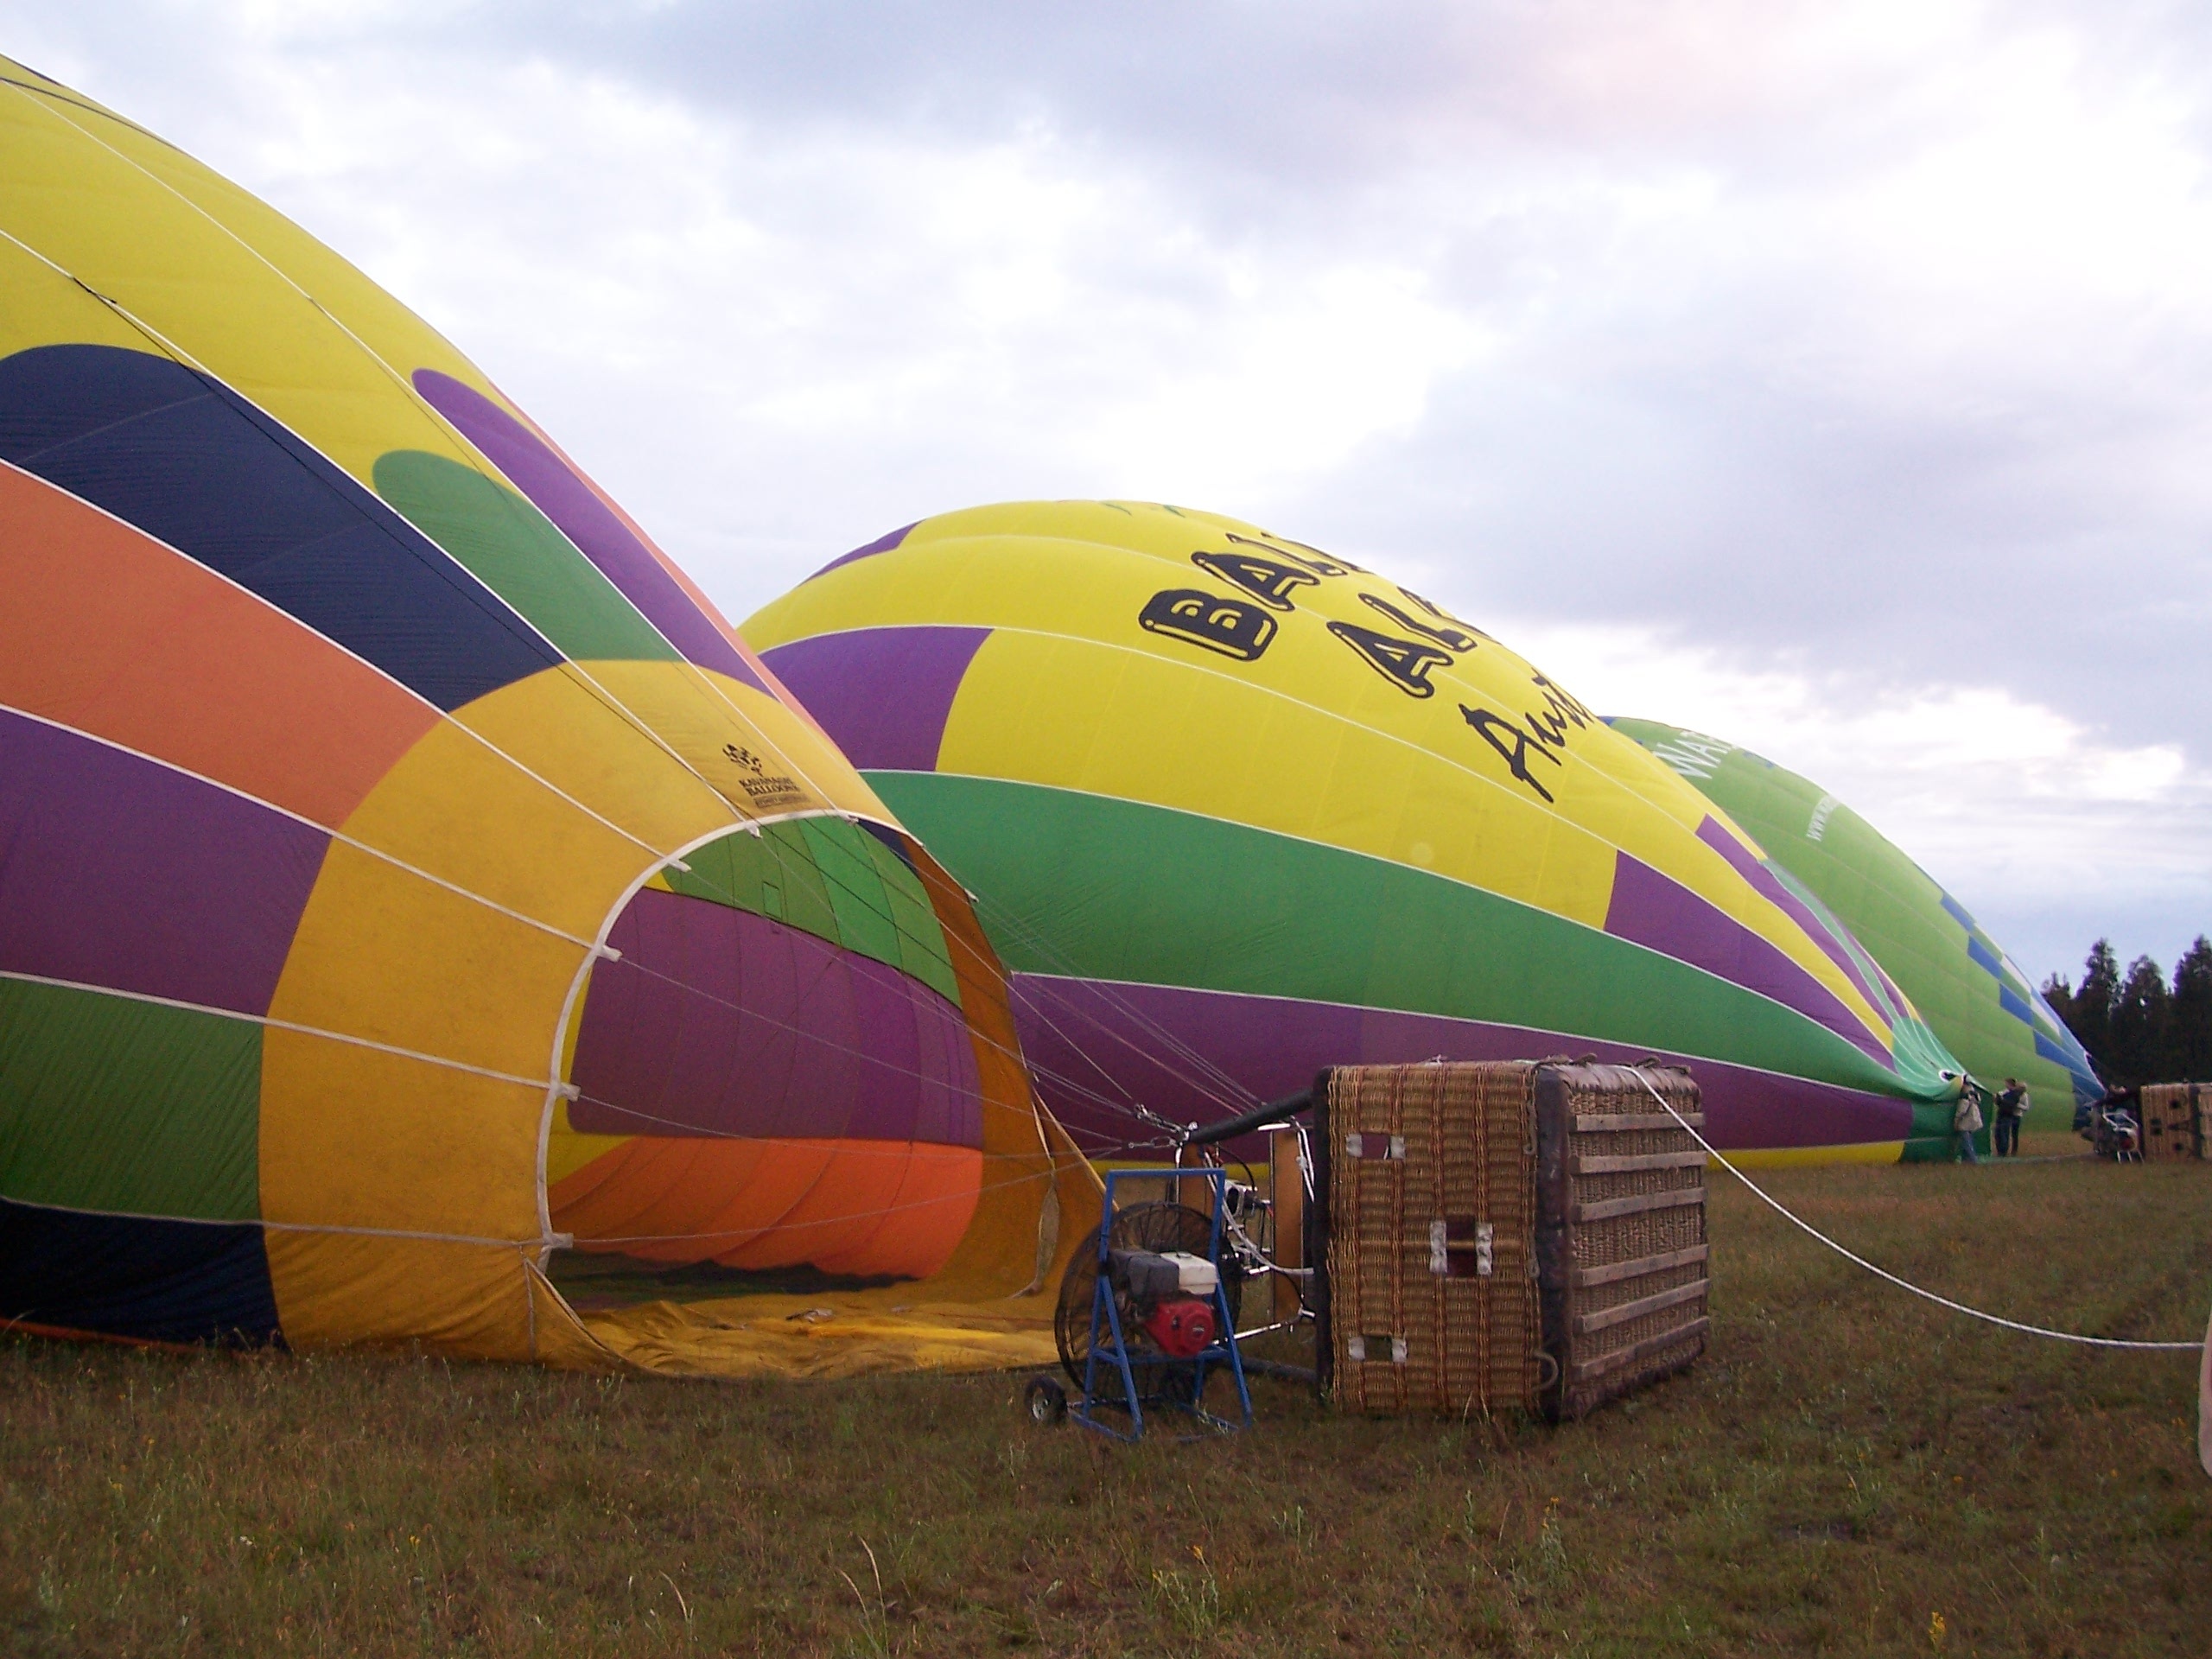
wing, balloon, hot air balloon, aircraft, vehicle, aviation, flight, toy, inflate, hot air ballooning, atmosphere of earth